Psalm 113

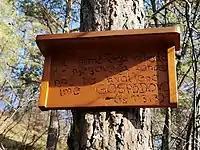
Wooden board with psalm 113:3 on the trail to Lindek Castle. Text: "From the rising of the sun to the place where it sets, the name of the Lord is to be praised."

In the Church of England's "Book of Common Prayer", this psalm is appointed to be read on the morning of the twenty-third day of the month, as well as at Evensong on Easter Day.